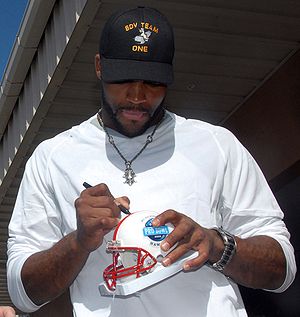
Braylon Edwards
Braylon Edwards
Braylon Jamel Edwards er en amerikansk football-spiller der pt er free agent. Han har tidligere spillet i NFL for Cleveland Browns, New York Jets, San Francisco 49ers og Seattle Seahawks.